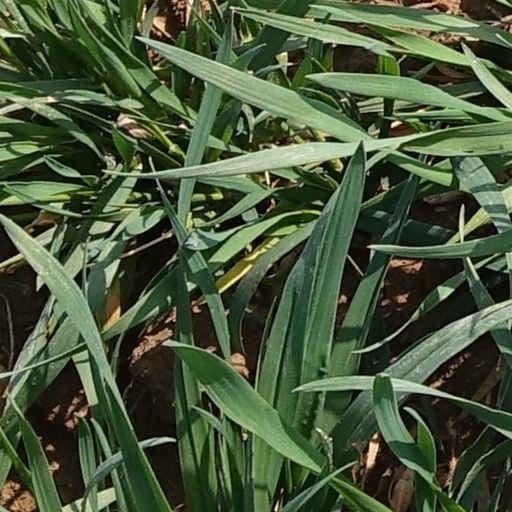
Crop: wheat